Arjen Lubach

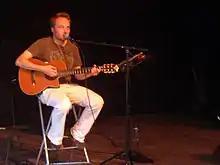
Performing with Het Monica da Silva Trio, Zwarte Cross 2010

In 2001, Lubach became part of the theatre fellowship Op Sterk Water (with Roel van Velzen and others), with whom he performed at, amongst others, Lowlands, Hard Gelach, Laughing Matters and in theatres in the Netherlands and Belgium. In June 2014, he left Op Sterk Water to present a talkshow.